Angraecum leonis

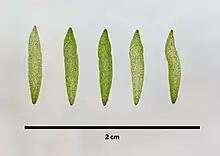
Cross section of immature "Angraecum leonis" leaf

Two different forms of this species exist. The form native to the Comoros is considerably larger and nearly twice as big as the one native to Madagascar.